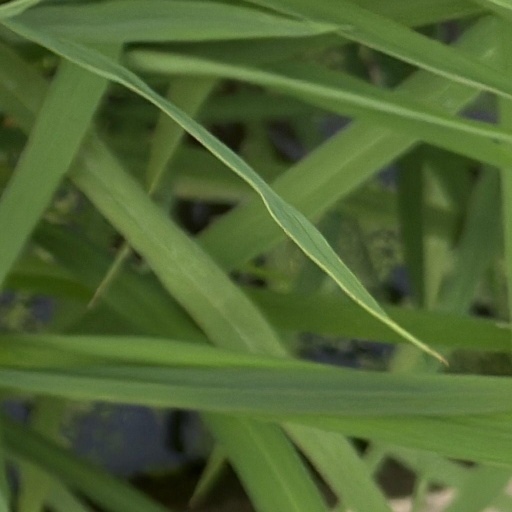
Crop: rice